Claude Plantier

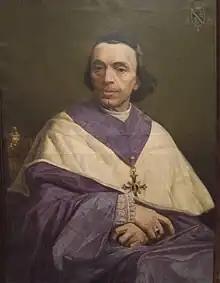
Mgr Claude-Henri PLANTIER by Melchior Doze about 1855

Claude-Henri Plantier (1813–1875) was the Catholic Bishop of Nîmes from 1855. He was strongly Ultramontanist and anti-Protestant